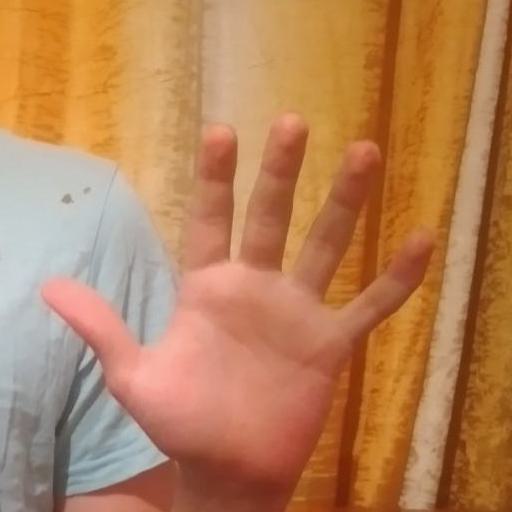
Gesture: palm